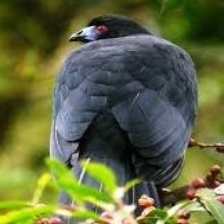
Species: BAND TAILED GUAN
Scientific name: PENELOPE ARGYROTIS